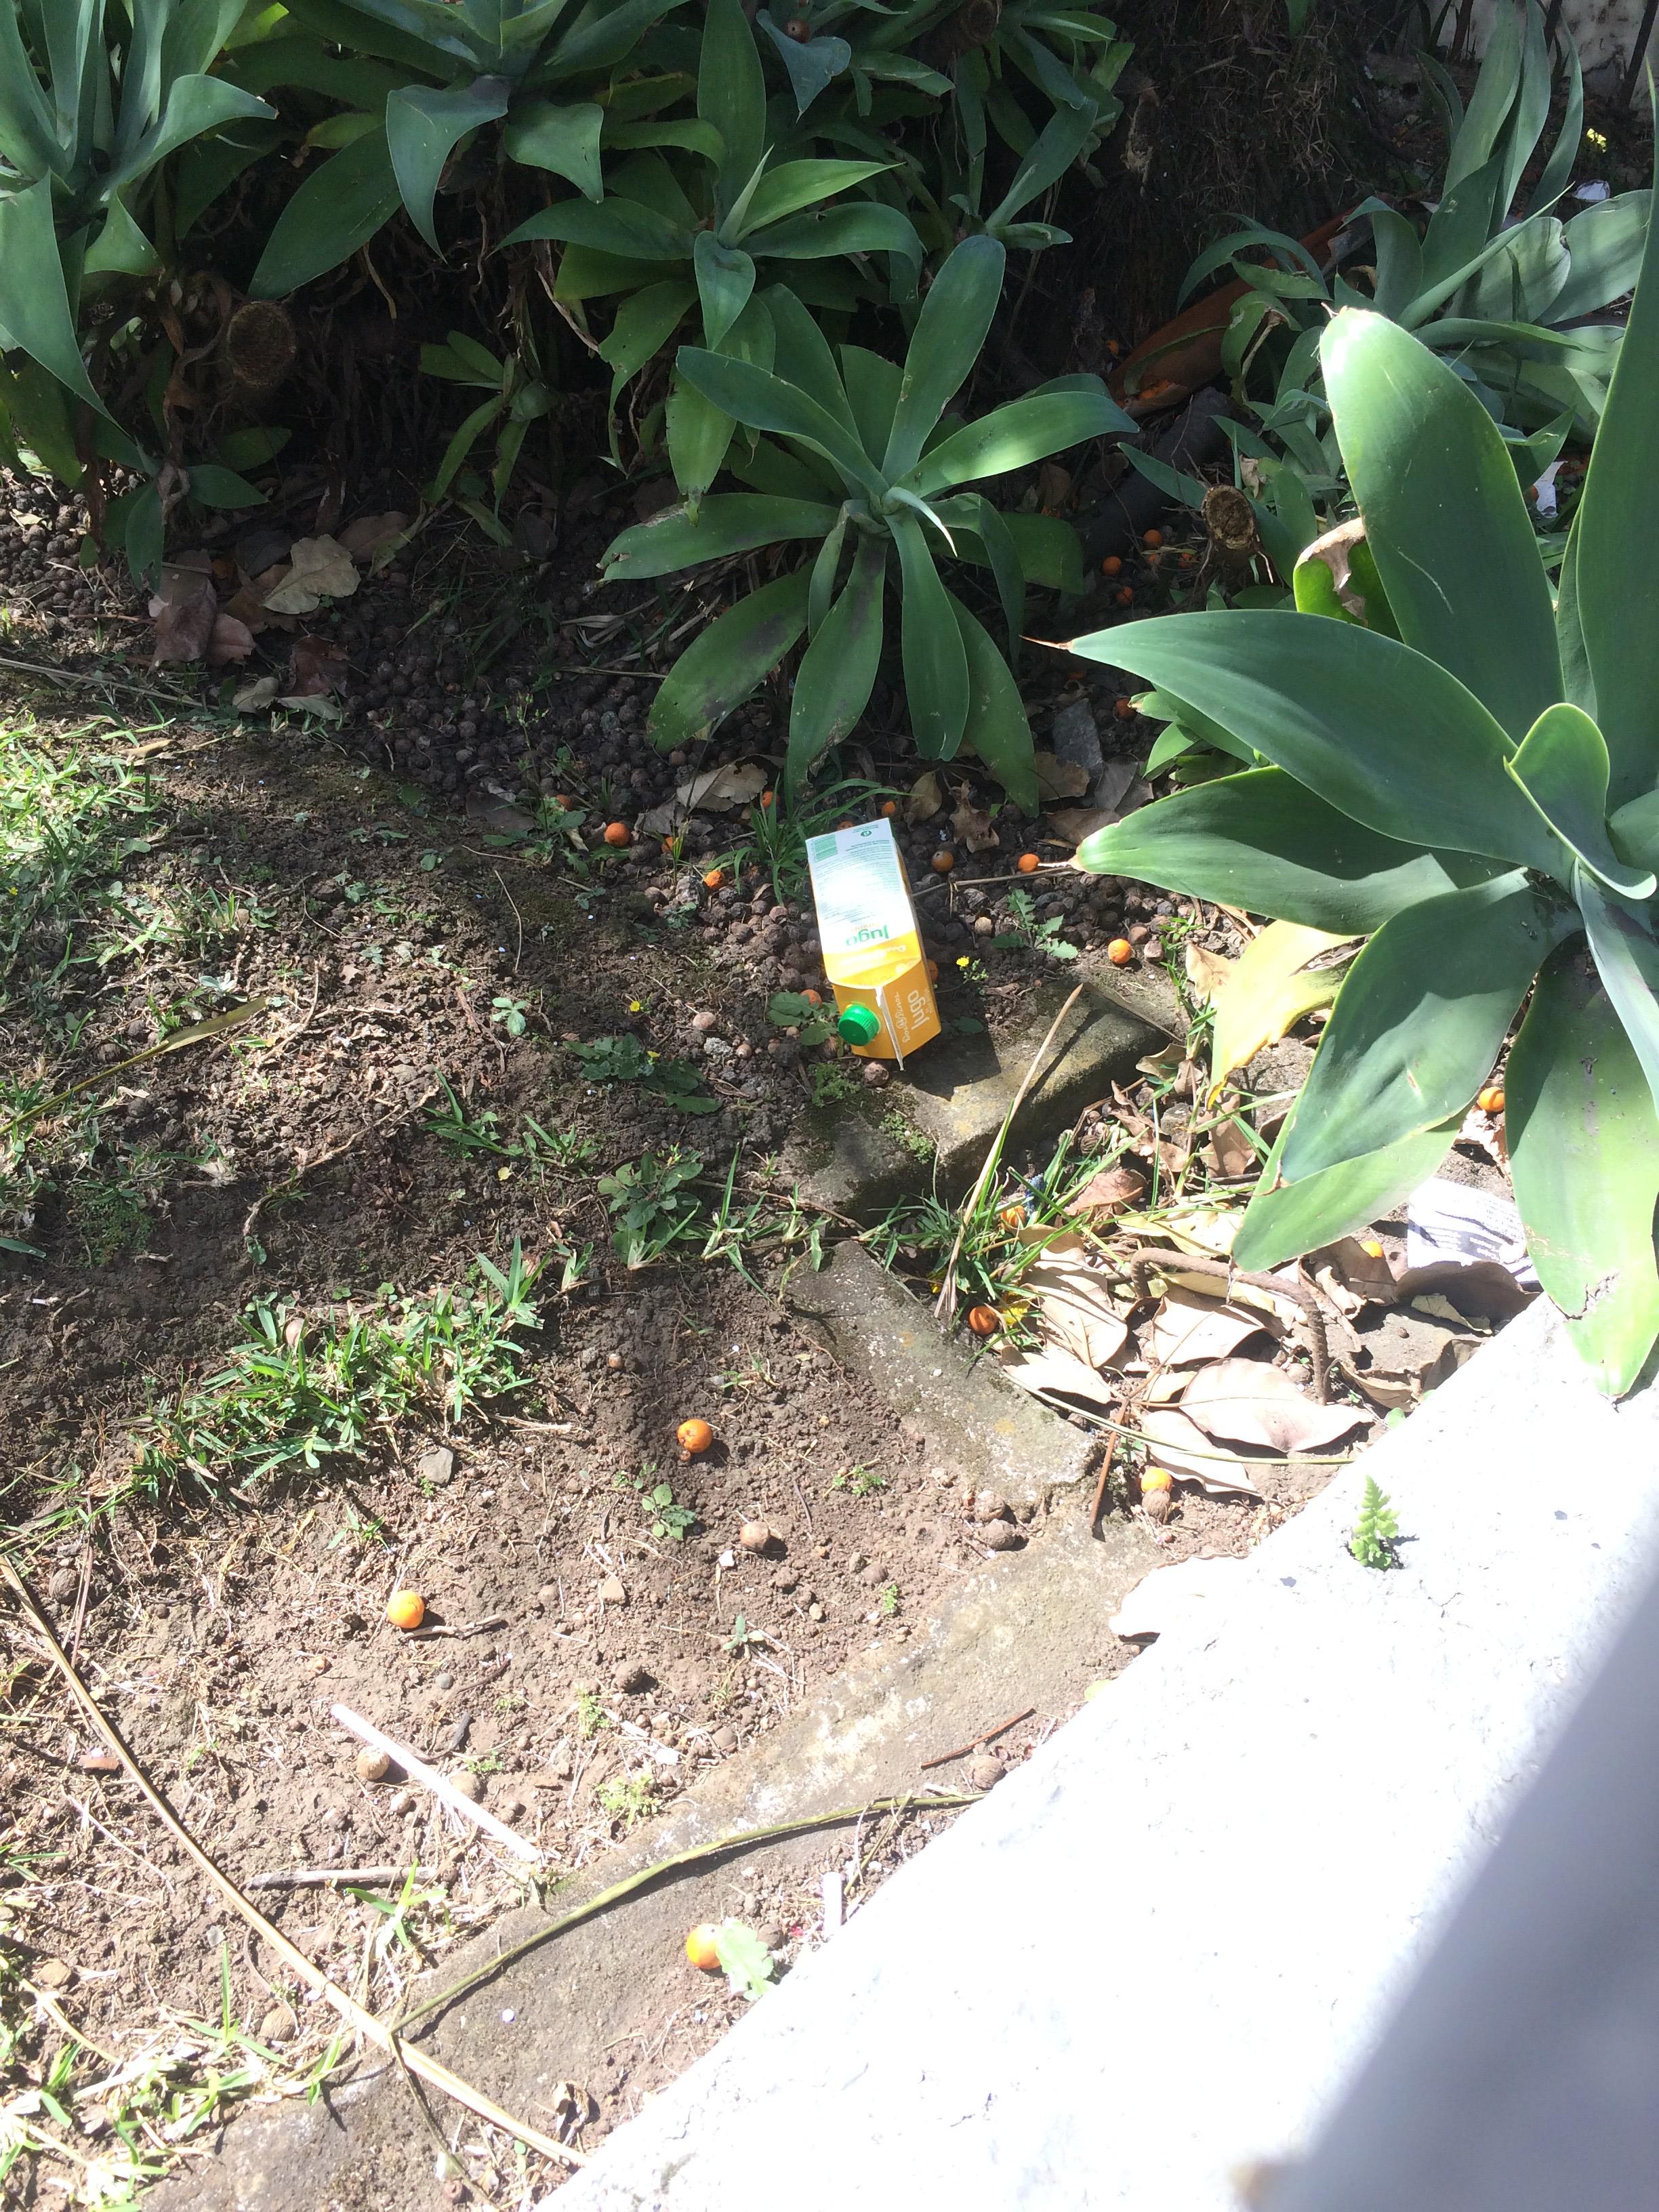
Object: Drink carton (Carton)

Object: Plastic lid (Lid)